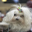
Label: dog